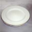
Label: plate